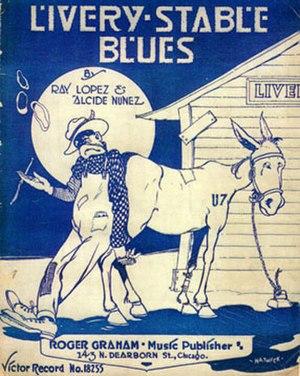
L’Original Dixieland Jass Band - alias Original Dixieland Jazz Band, - est un quintette américain formé de musiciens Blancs mené par le cornettiste Nick La Rocca. C'est la première formation à enregistrer, en 1917, un disque de jazz.
Le jazz apparaît aux États-Unis, en Louisiane, précisément à La Nouvelle-Orléans dans le delta du Mississippi, à la fin du XIXᵉ siècle ou début XXᵉ siècle selon les sources. Il est le fruit du métissage entre la culture du peuple noir américain issu de l'esclavage, et de la culture européenne importée par les colons français, allemands, espagnols et irlandais autour des danses, fanfares, cirques, salons marches et chant d’église.